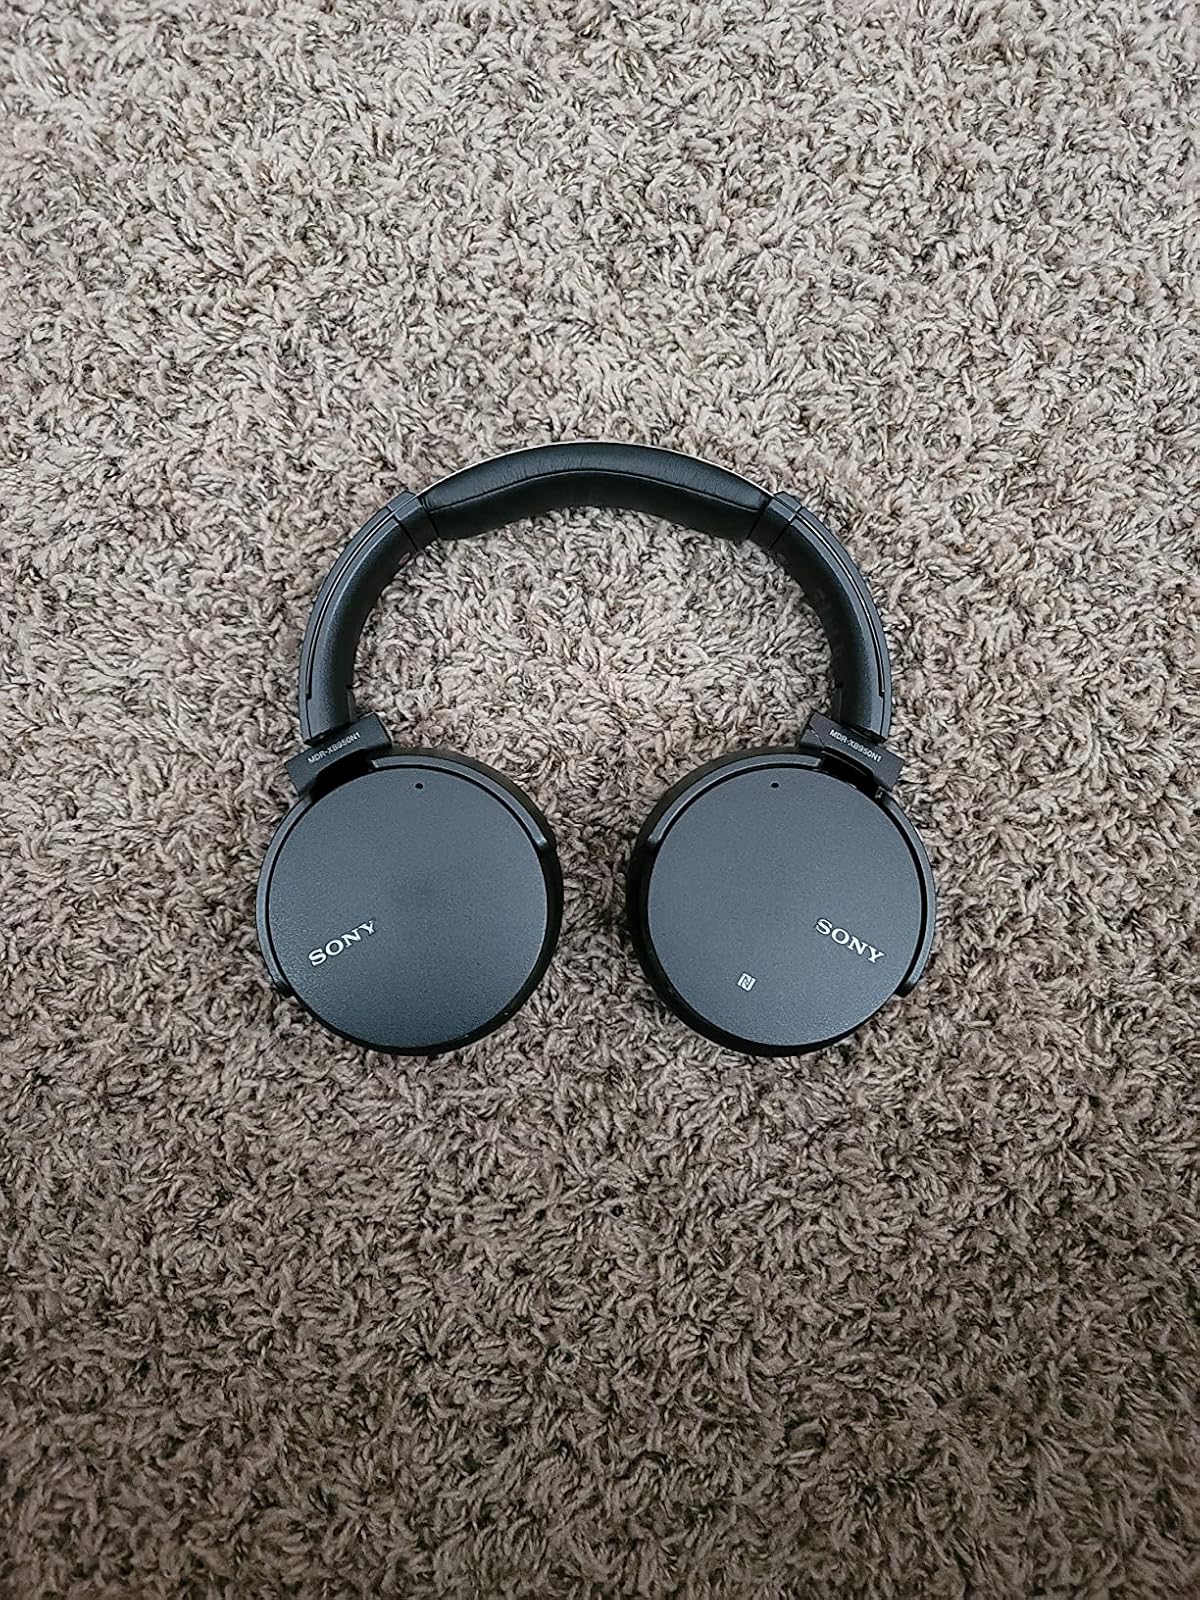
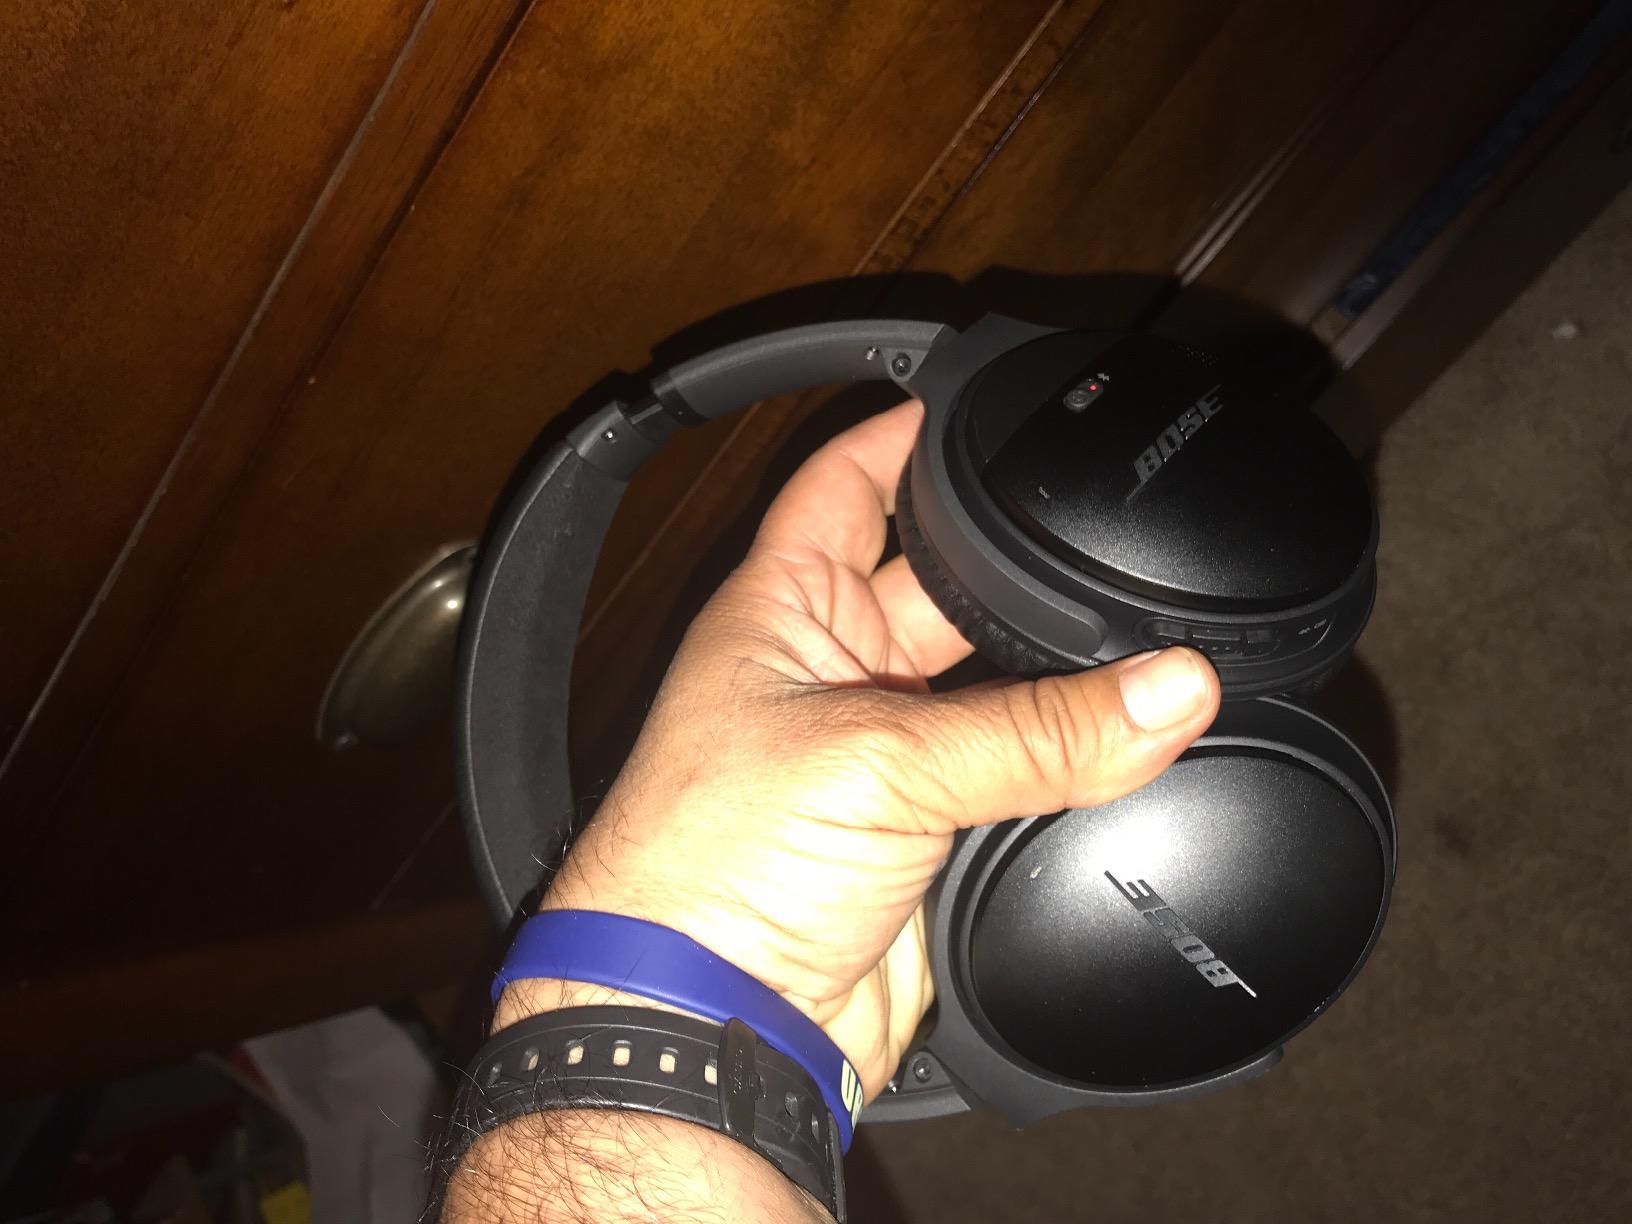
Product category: headphones
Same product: no